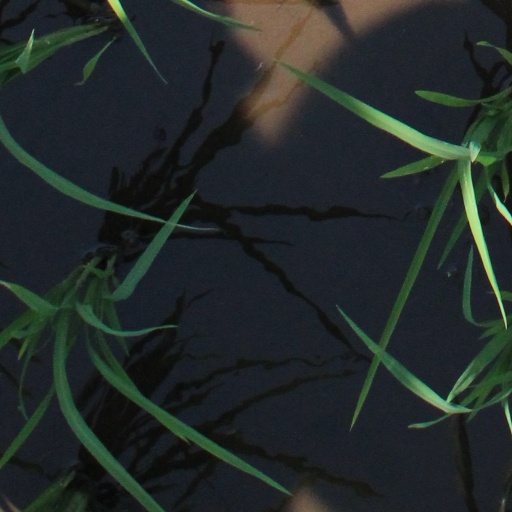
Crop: rice